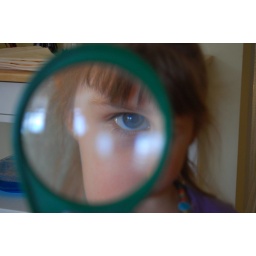
Grace was fascinated by the magnifying glass Uncle Freddie had to look at the animals in the terranium.